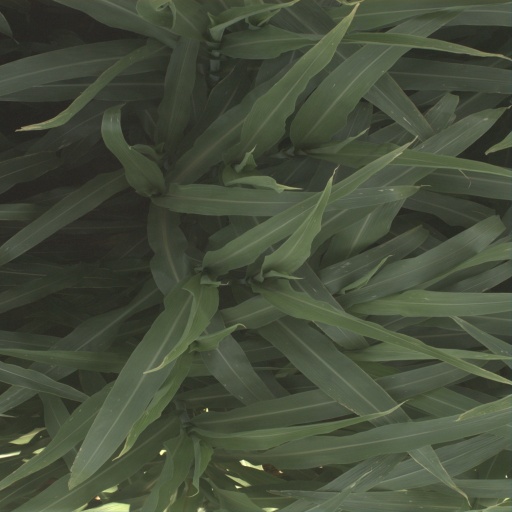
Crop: sorghum